Rand Paul

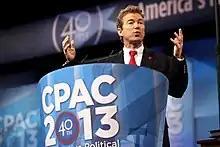
Paul speaking at the 2013 Conservative Political Action Conference (CPAC) in National Harbor, Maryland, on March 14, 2013

On November 4, 2019, Paul called on the media to reveal the secret identity of Trump's Ukraine "quid pro quo" whistleblower after threatening to reveal the name himself.